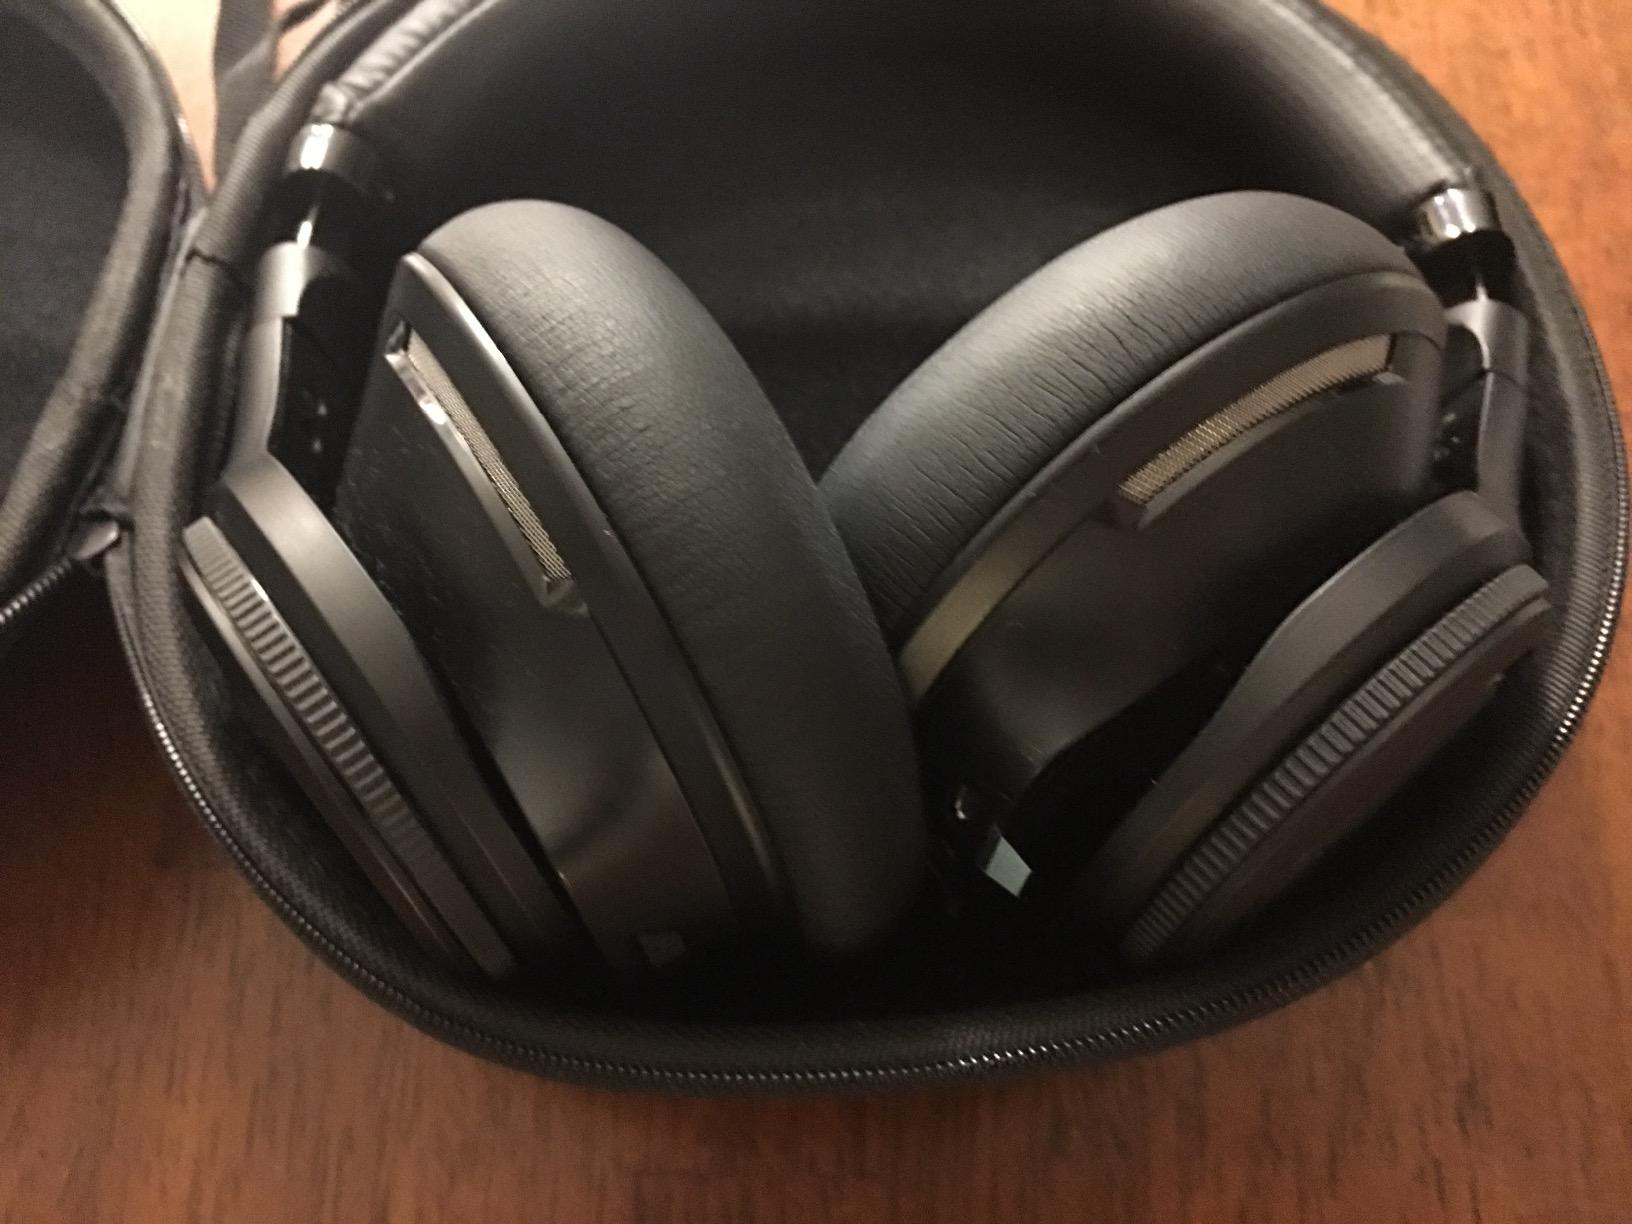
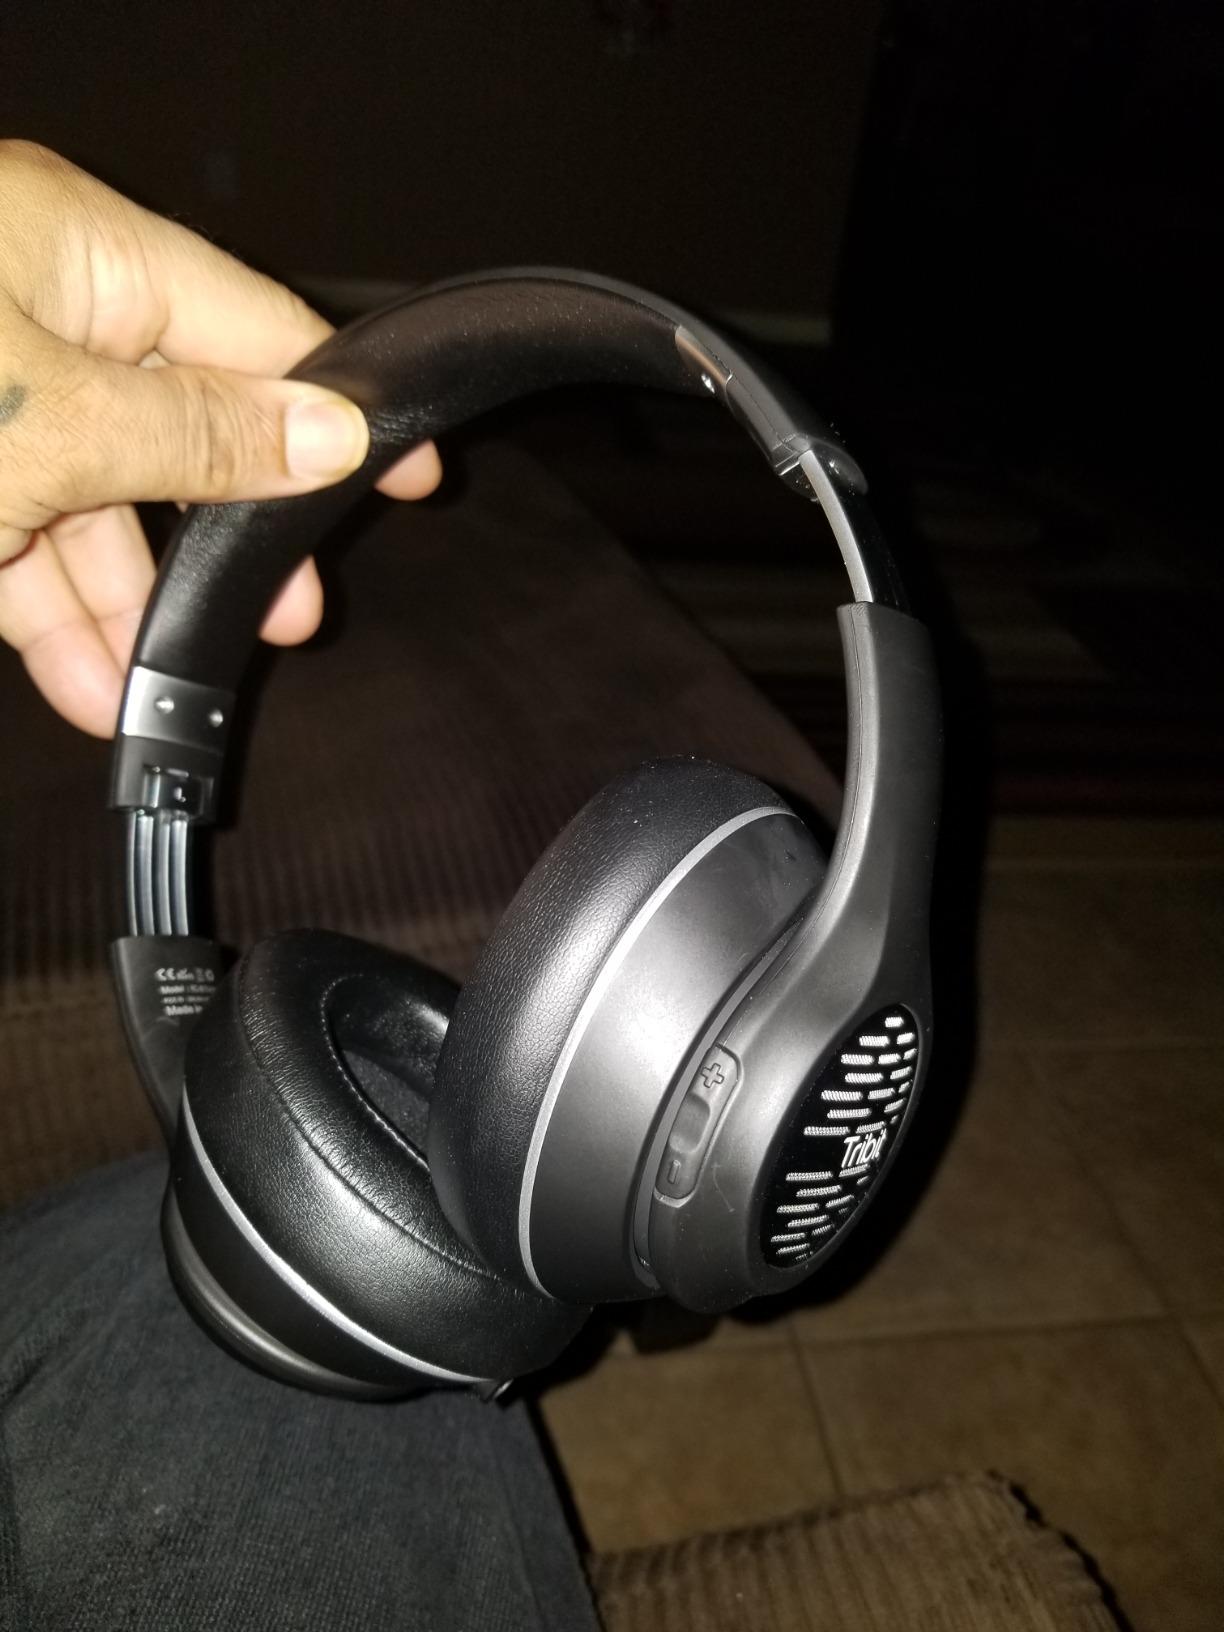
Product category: headphones
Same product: no